Iide, Yamagata

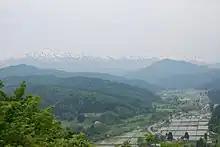
Nakatsugawa neighborhood of Iide and Iide Mountain Range

Iide is located in mountainous southern Yamagata Prefecture, bordered by Fukushima Prefecture to the south. Mount Iide the 2105 meter main peak of the Iide mountain range that spans the Fukushima, Niigata and Yamagata prefectures is on the border of the town, although its peak is actually within Fukushima.